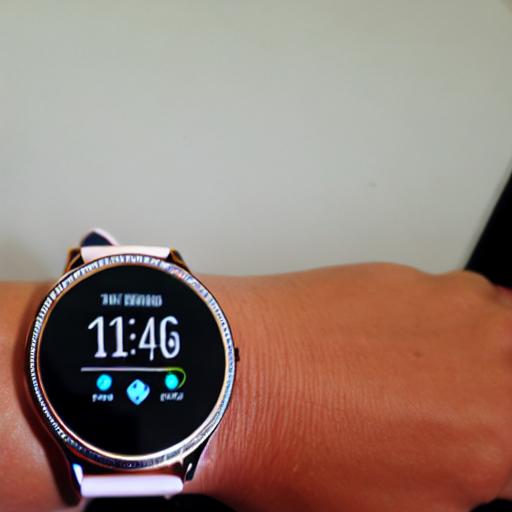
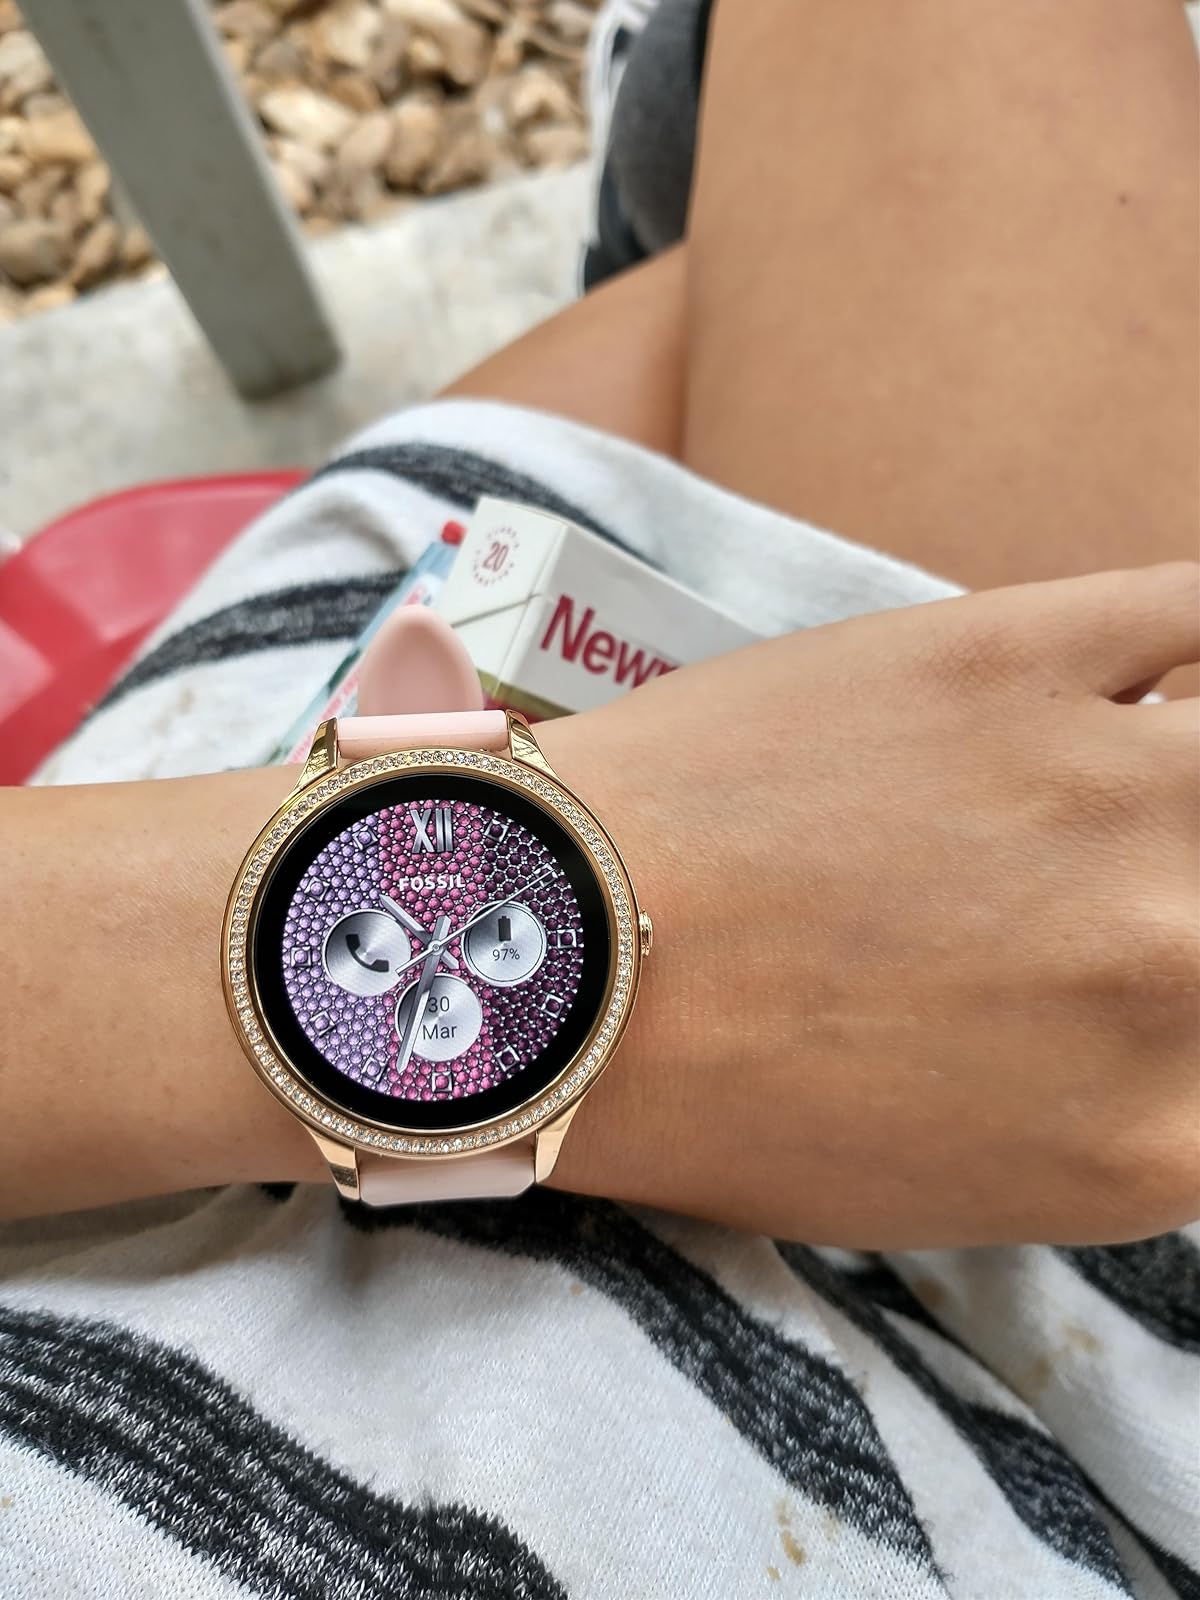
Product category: smartwatch
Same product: no